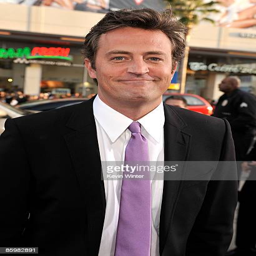
actor arrives at the premiere of romantic comedy film held